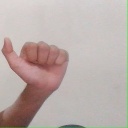
अक्षर: त